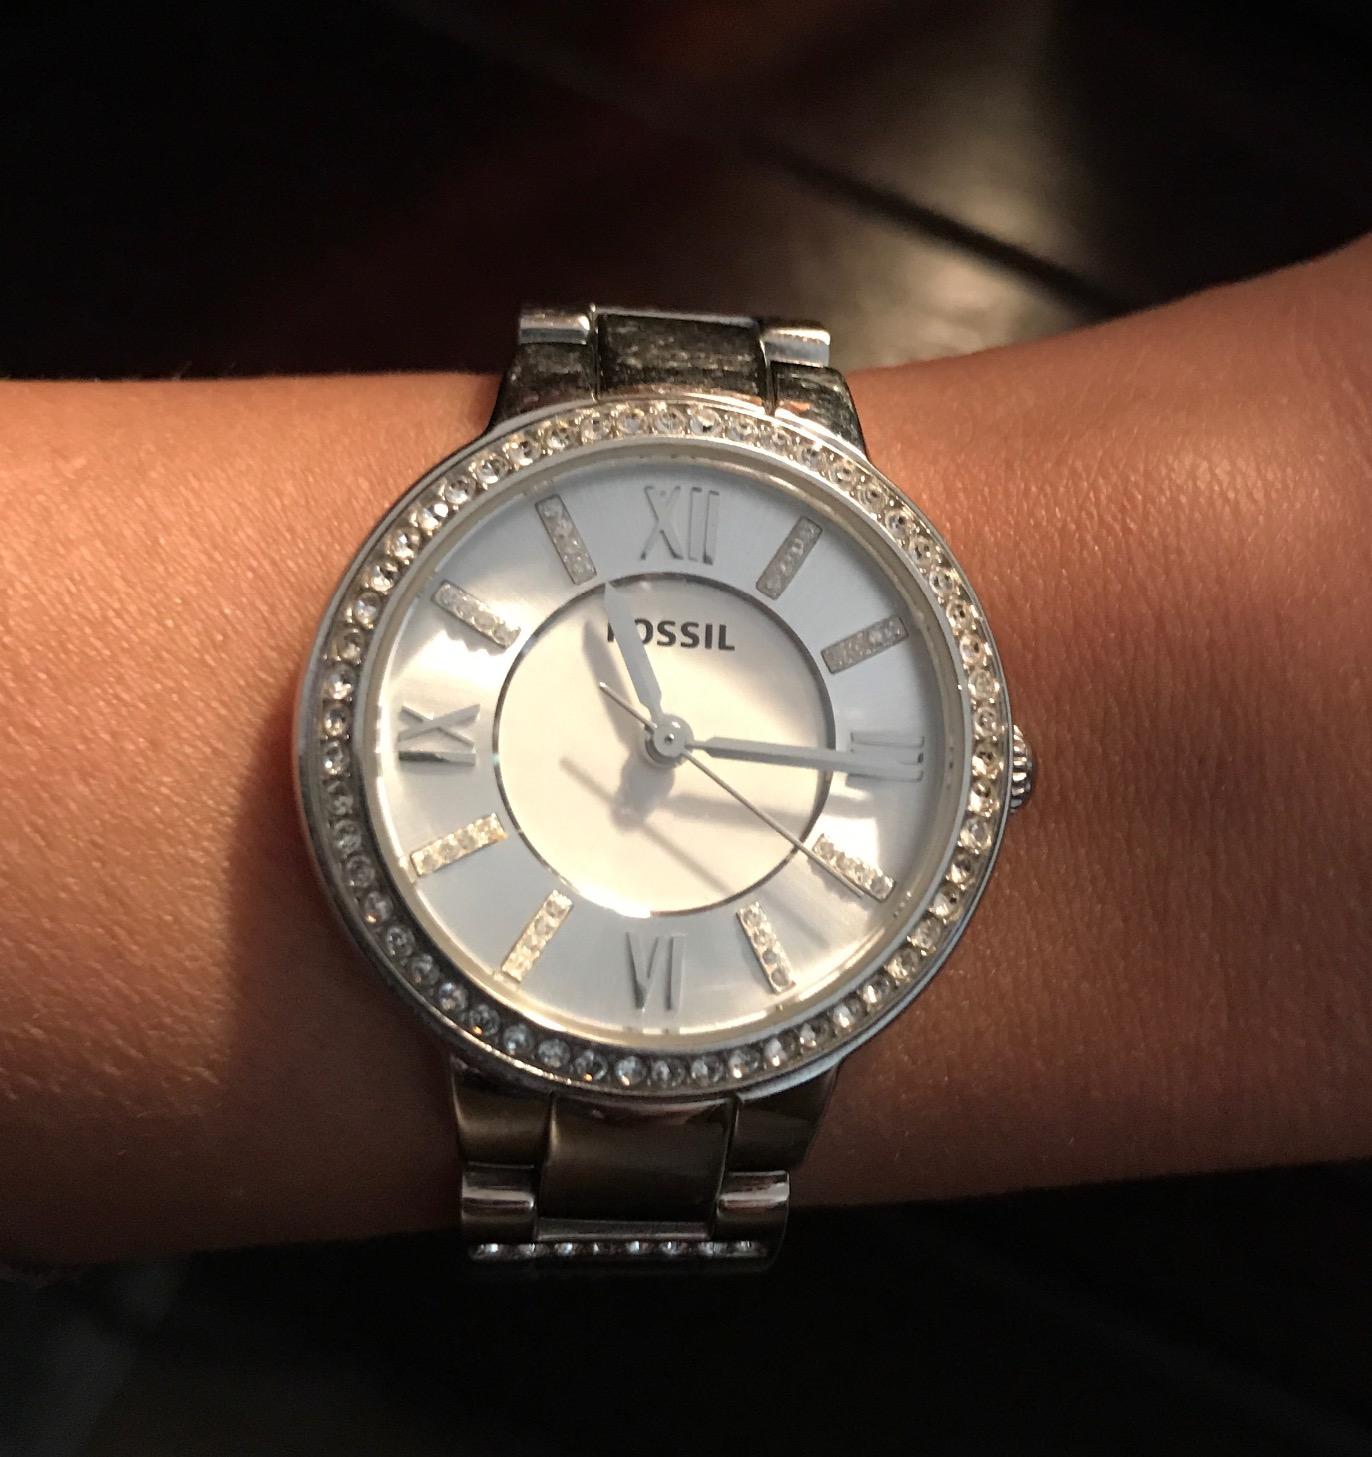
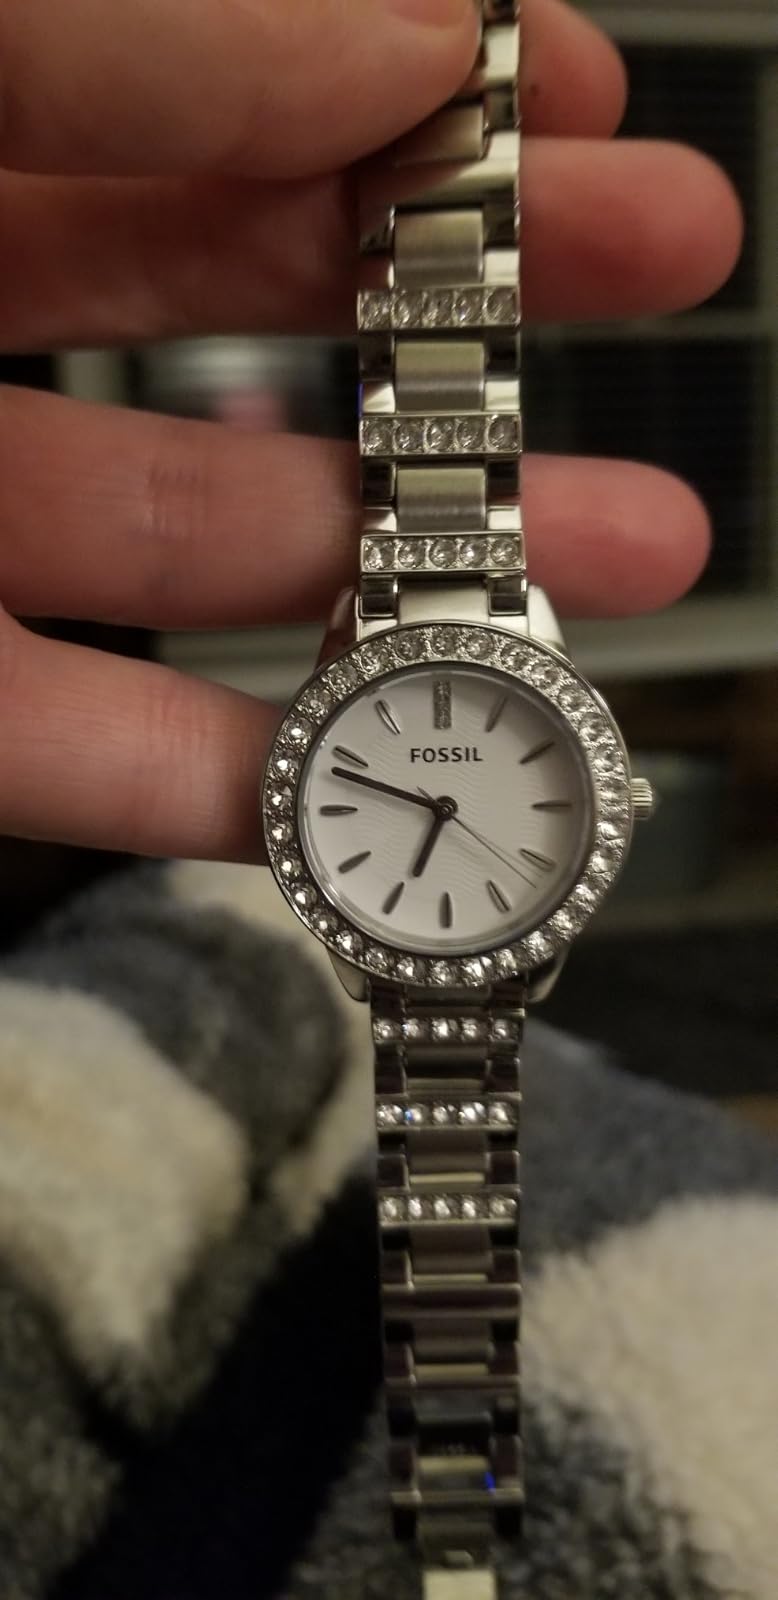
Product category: accessories_watch
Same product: no